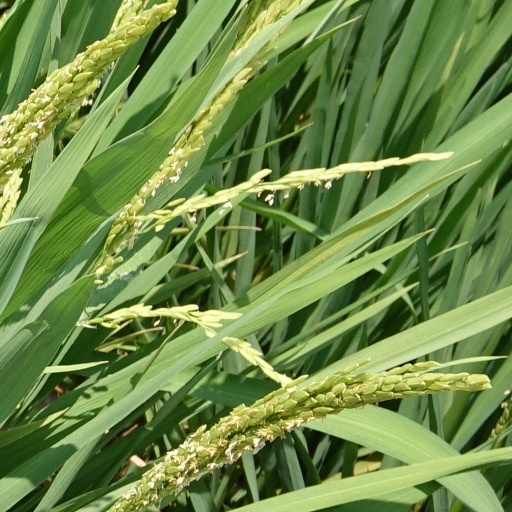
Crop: rice